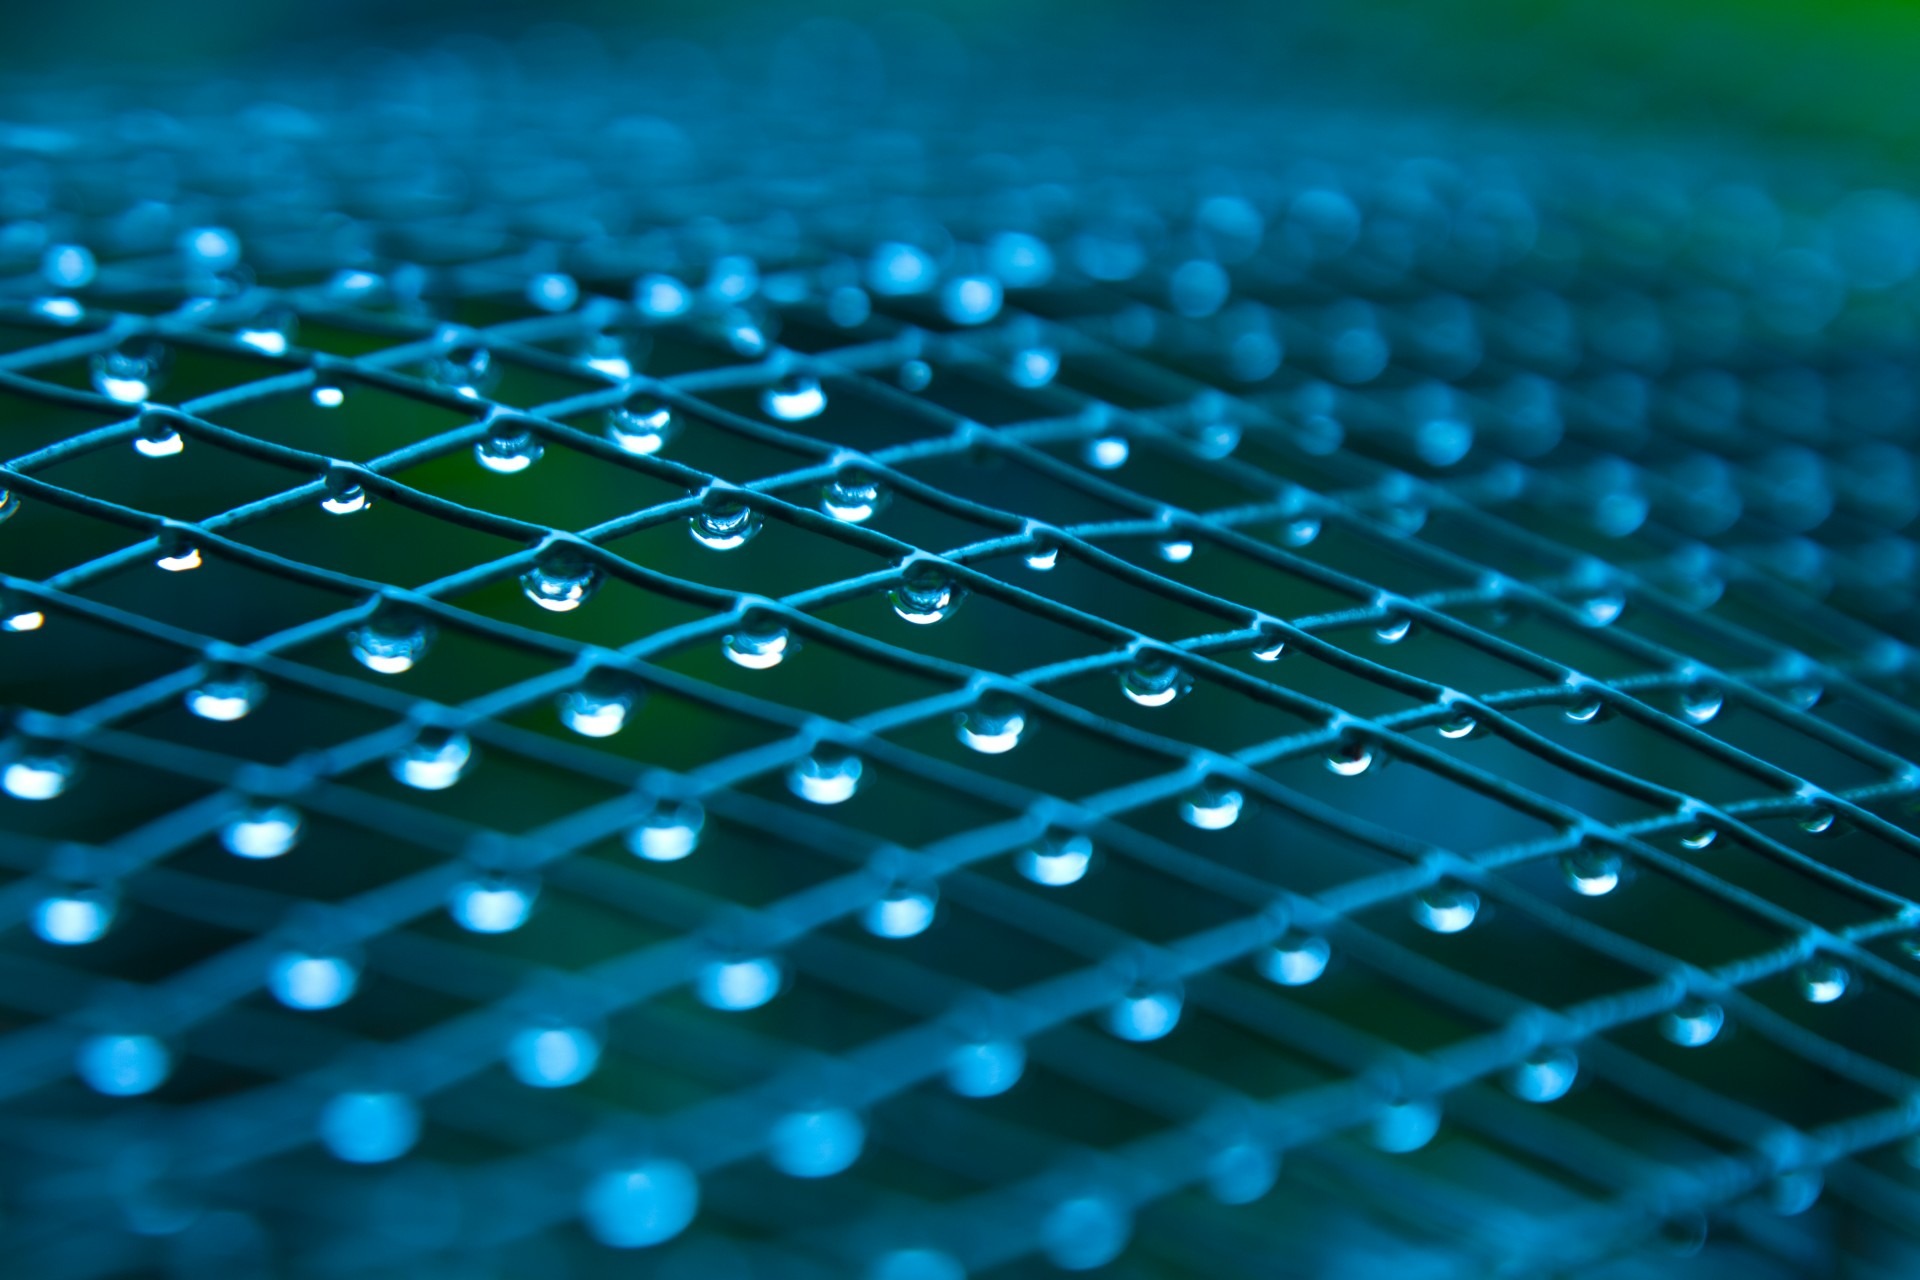
water, light, fence, technology, texture, rain, number, wet, pattern, line, green, geometric, color, fresh, clean, blue, circle, surface, textured, close up, background, design, droplets, cool, drops, shape, backdrop, glossy, screenshot, macro photography, computer keyboard, computer wallpaper, electronic device, personal computer hardware